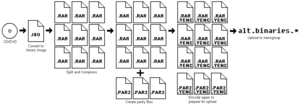
Usenet est un système en réseau de forums, inventé en 1979. Pour fonctionner dans un environnement Unix, il utilise alors le protocole UUCP. Il devient accessible depuis Internet grâce à l'utilisation du protocole NNTP. Il est encore régulièrement utilisé au XXIᵉ siècle.